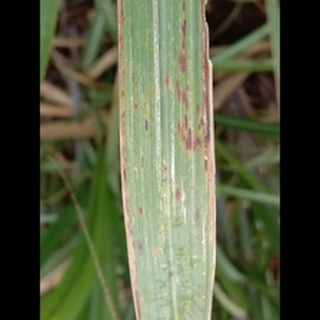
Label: sugarcane_rust